Mark Denbeaux

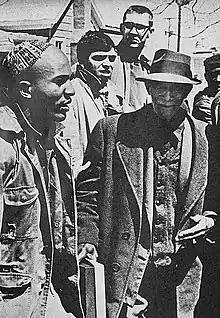
Mark Denbeaux at the March towards Selma

Mark Denbeaux was born on July 30, 1943, in Gainesville, Florida. He attended local schools before going to the Commonwealth School.